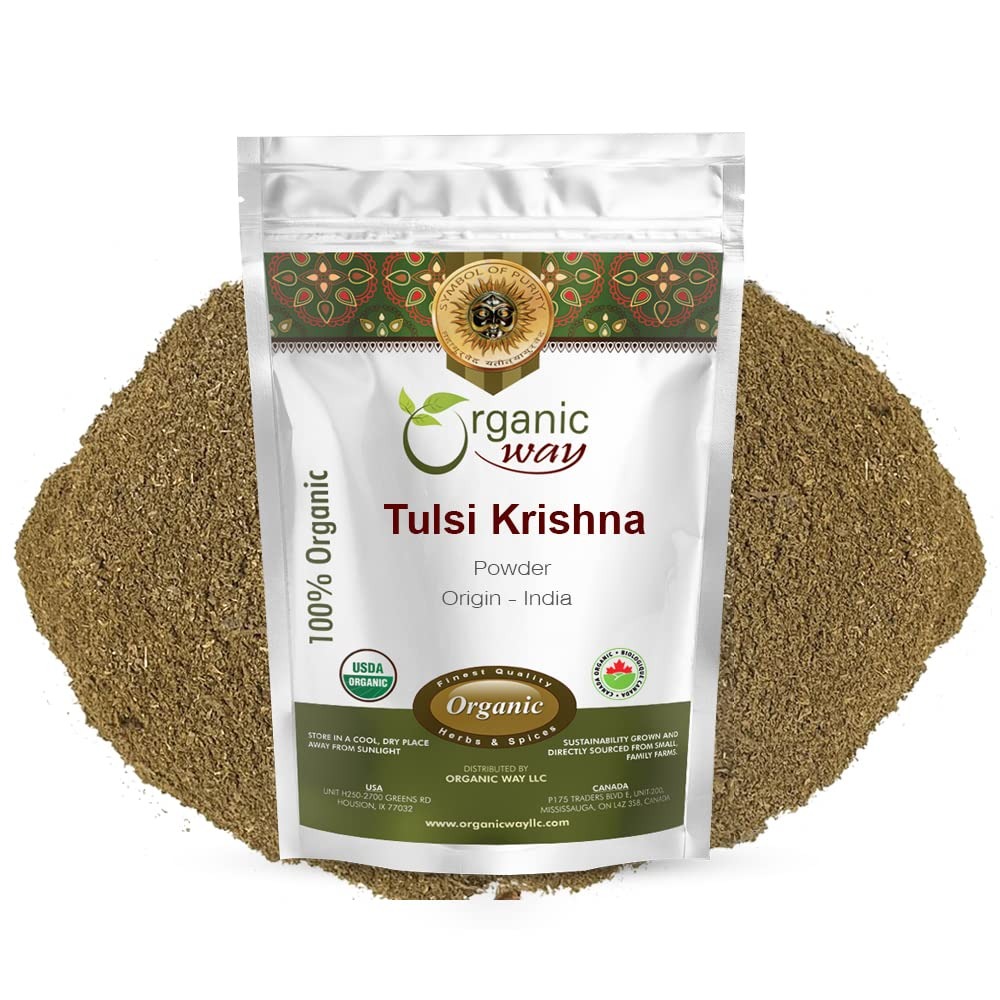
Item Name: Organic Way Krishna Tulsi/Holy Basil Powder (Ocimum tenuiflorum) - Herbal Tea | Kosher & USDA Certified | Vegan, Non-GMO & Gluten Free | Resealable Bag | 100% Raw from India (1/4Lbs / 4Oz.)
Bullet Point 1: Premium Krishna Tulsi Powder – Made from carefully selected Krishna Tulsi (Holy Basil) leaves, this finely ground powder is ideal for various uses. Known for its strong aroma and deep purple hue, it is a great addition to your daily routine.
Bullet Point 2: Pure & Natural – Sourced from high-quality plants, our Krishna Tulsi Powder is carefully processed to retain its natural essence. It contains no artificial colors, preservatives, or additives, ensuring a pure and natural experience.
Bullet Point 3: Versatile Usage – This finely milled powder can be used in a variety of ways, making it a great choice for herbal compositions, homemade face packs, or as an ingredient in DIY hair care routines.
Bullet Point 4: Aromatic & Flavorful – Krishna Tulsi is known for its naturally strong and refreshing aroma. The powder can be used to enhance the sensory experience in various applications, bringing a pleasant fragrance and rich taste.
Bullet Point 5: Convenient & Resealable Packaging – Our Krishna Tulsi Powder comes in a secure, resealable pouch to maintain its freshness and potency for longer. Easy to store and use, it is a valuable addition to your collection of herbal essentials.
Product Description: <p>Ocimum tenuiflorum, a tropical species of tulsi or holy basil, is an herbaceous member of the mint family with purple stems and leaves that mature into a magenta color. The leaves smell of peppermint, cloves, licorice and/or lemon. Krishna (Ocimum tenuiflorum) is known for its peppery crisp taste. The plant has dark green to purple leaves, stems, and blossoms. Ocimum tenuiflorum, or Krishna tulsi, is a revered herb in Ayurveda and is commonly drunk as tulsi holy basil tea. Organic Way does not use any additional flavors or artificial additives in any of its herbs.</p>
Value: 4.0
Unit: Ounce

Price: 10.99